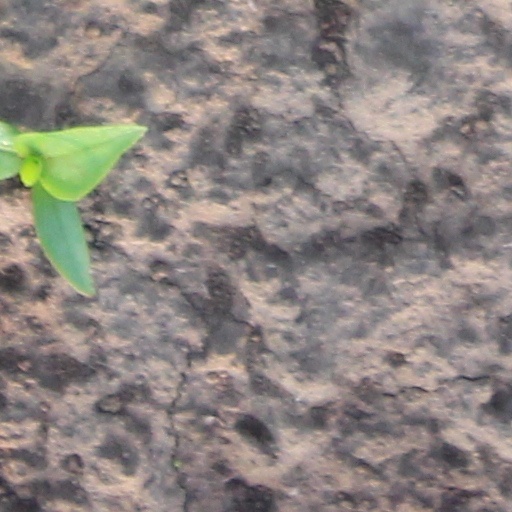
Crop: wheat